5th Rifle Corps

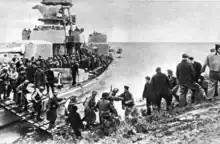
Soviet troops crossing the Amur aboard a monitor of the Amur Flotilla during the Sungari Offensive

On the first day of the invasion, 9 August, the corps' assault units and reconnaissance detachments crossed the Ussuri at 01:00, aboard rafts, barges, steamship ferries, and boats of the 3rd Brigade of the Amur Flotilla. The opposite bank and Jaoho fortifications were defended by only one infantry company from the Japanese 135th Infantry Division, supported by two battalions of Manchurian auxiliaries. After the artillery preparation, the 390th Division's advanced battalions crossed the river and captured a bridgehead north of Jaoho in the morning, subsequently followed by main force units. It took fifteen hours to ferry the tanks of the 172nd Tank Brigade across the Ussuri, although a shortage of roads forced the brigade to leave its rear units behind.